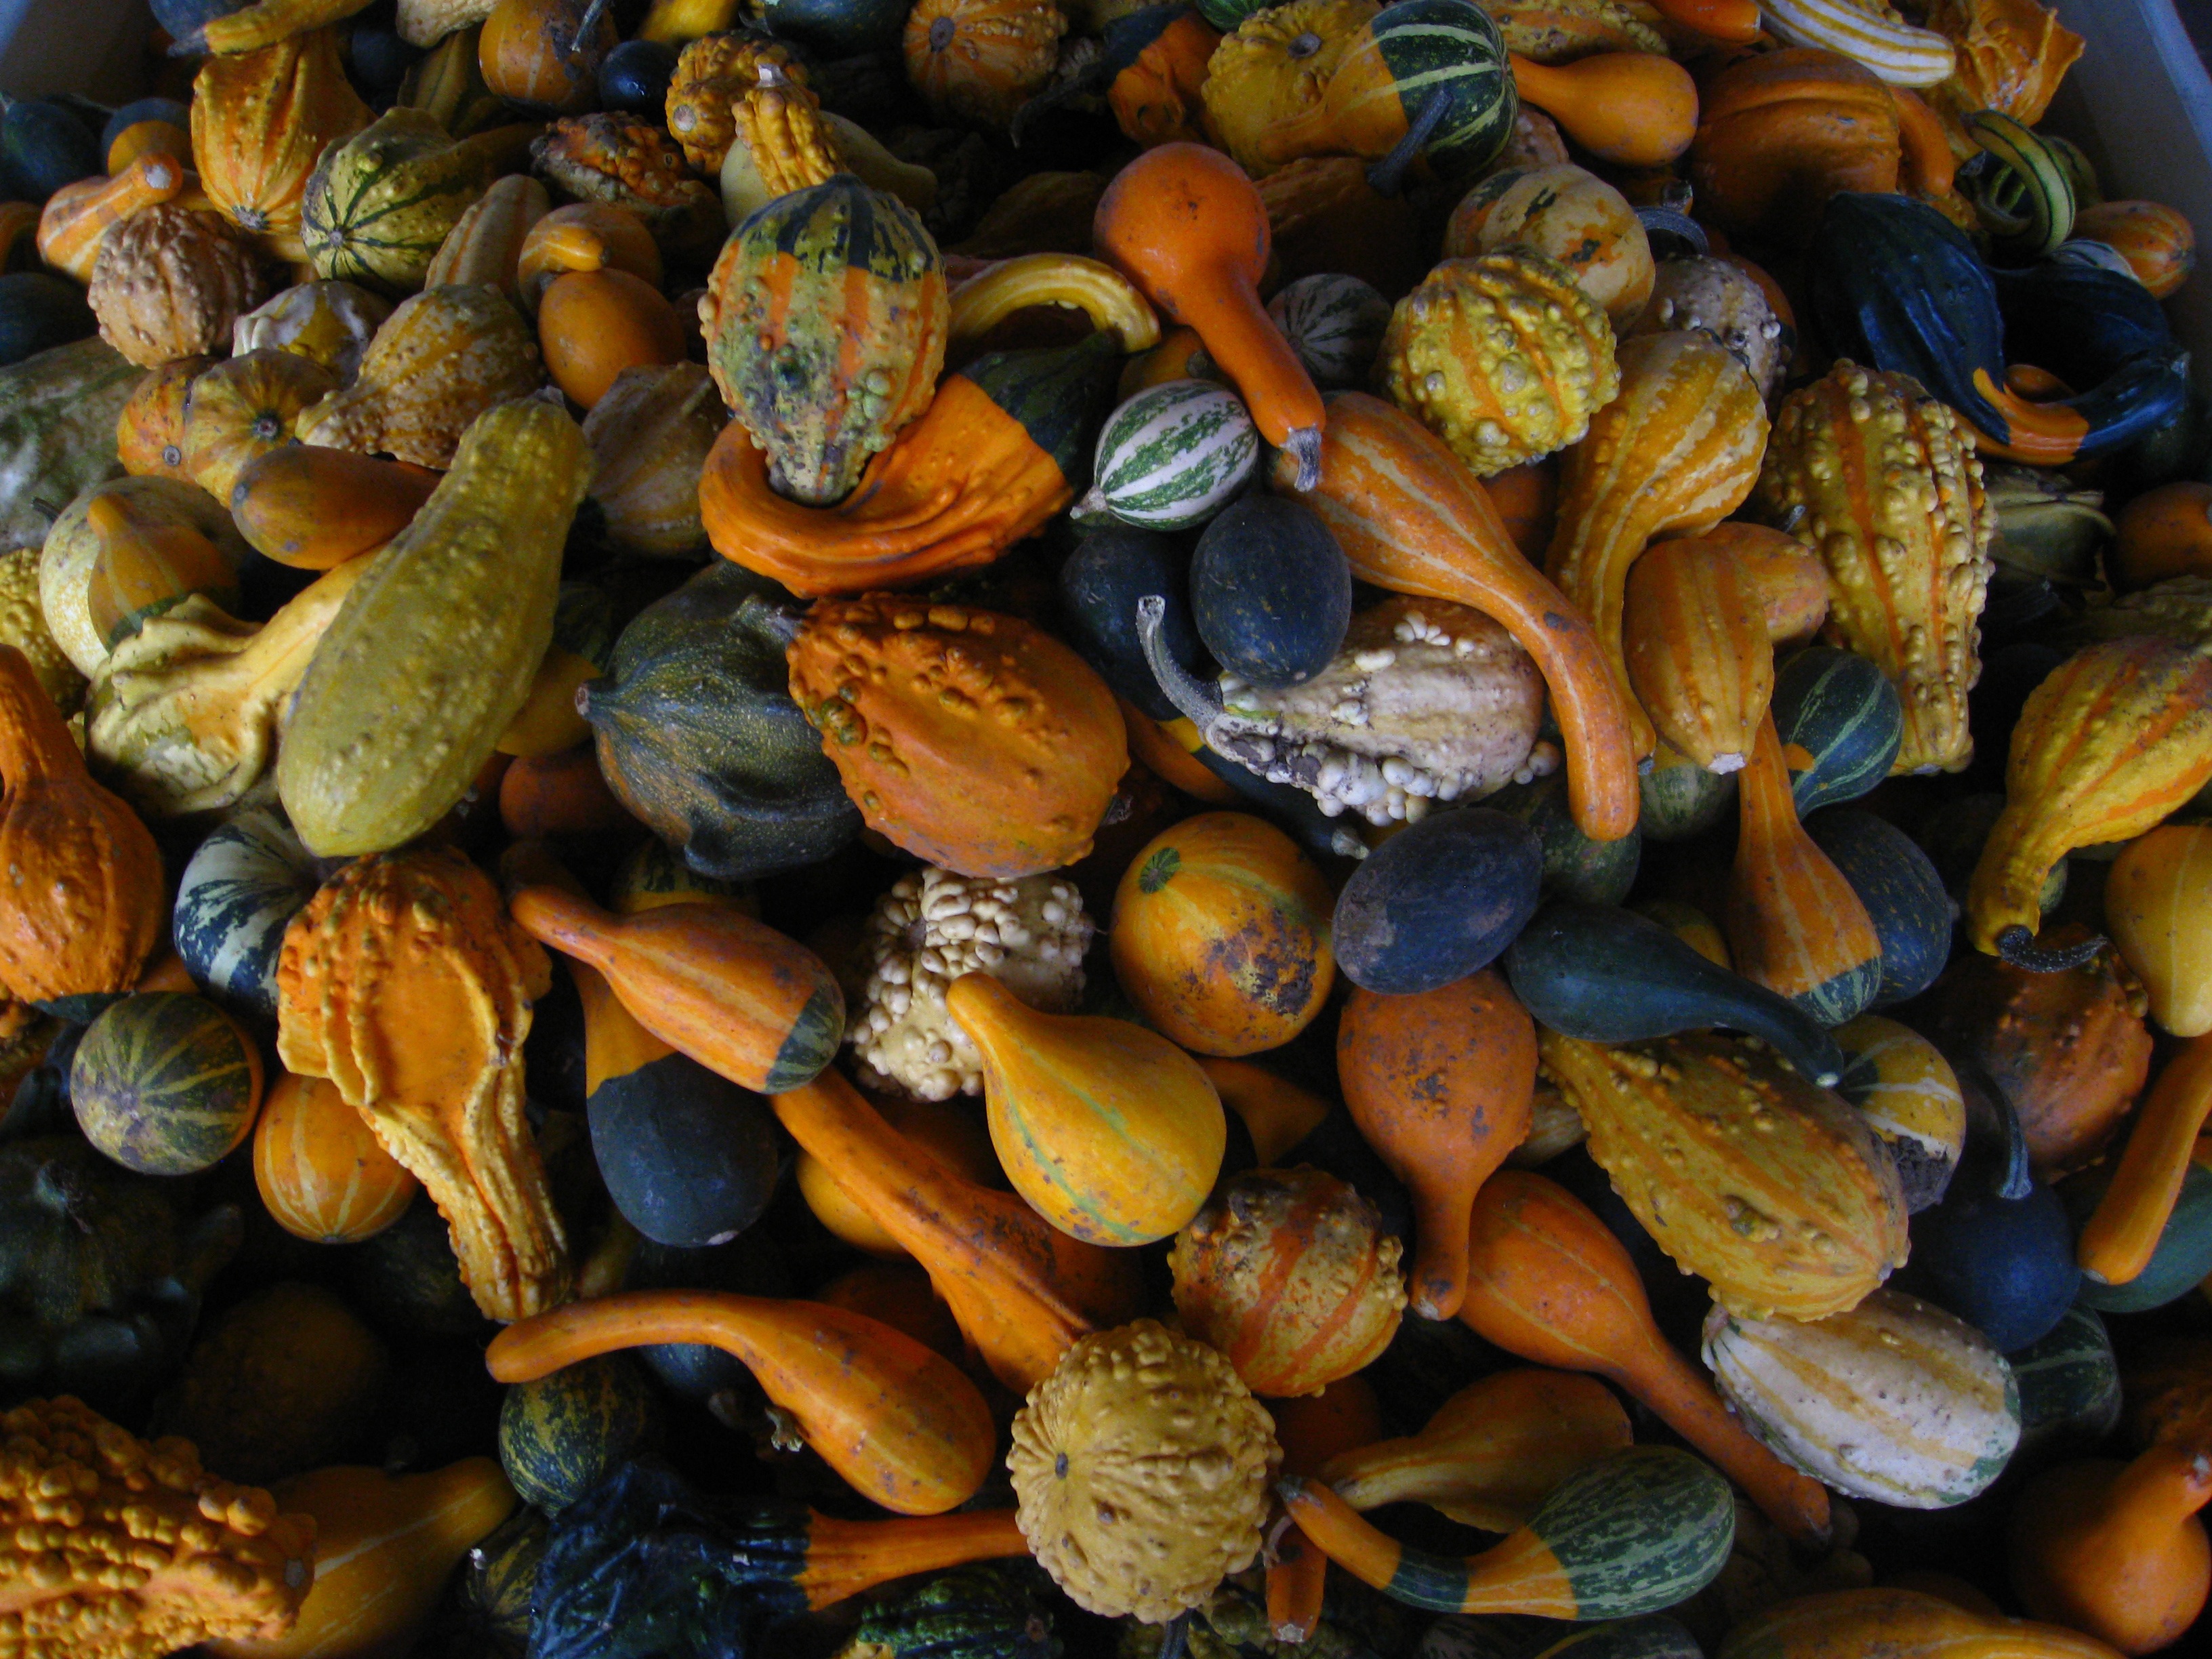
plant, farm, leaf, fall, flower, rustic, decoration, orange, food, green, harvest, produce, vegetable, autumn, halloween, holiday, yellow, gourmet, season, botanical, squash, mussel, thanksgiving, seasonal, ornamental, october, traditional, organic, flowering plant, gourds, land plant